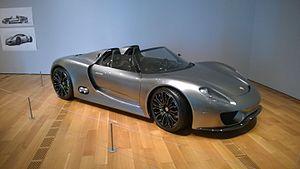
Porsche est un constructeur d'automobiles de sport allemand. La société fut fondée en 1931 par Ferdinand Porsche, puis reprise par son fils Ferry Porsche. Ferdinand Porsche est l'ingénieur qui créa la première Volkswagen. Les principales usines du constructeur, situées à Leipzig et à Zuffenhausen, en Allemagne, comptaient plus de 17 000 salariés en 2012.